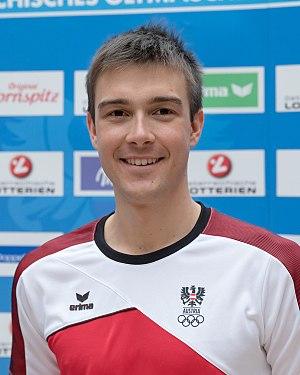
Max Hauke, né le 29 août 1992 à Rottenmann, est un fondeur autrichien.